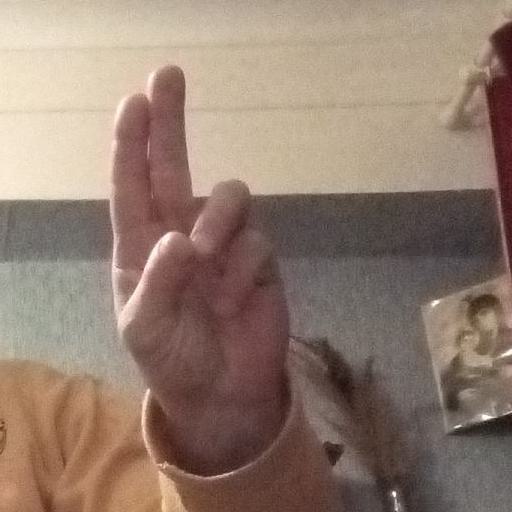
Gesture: two_up